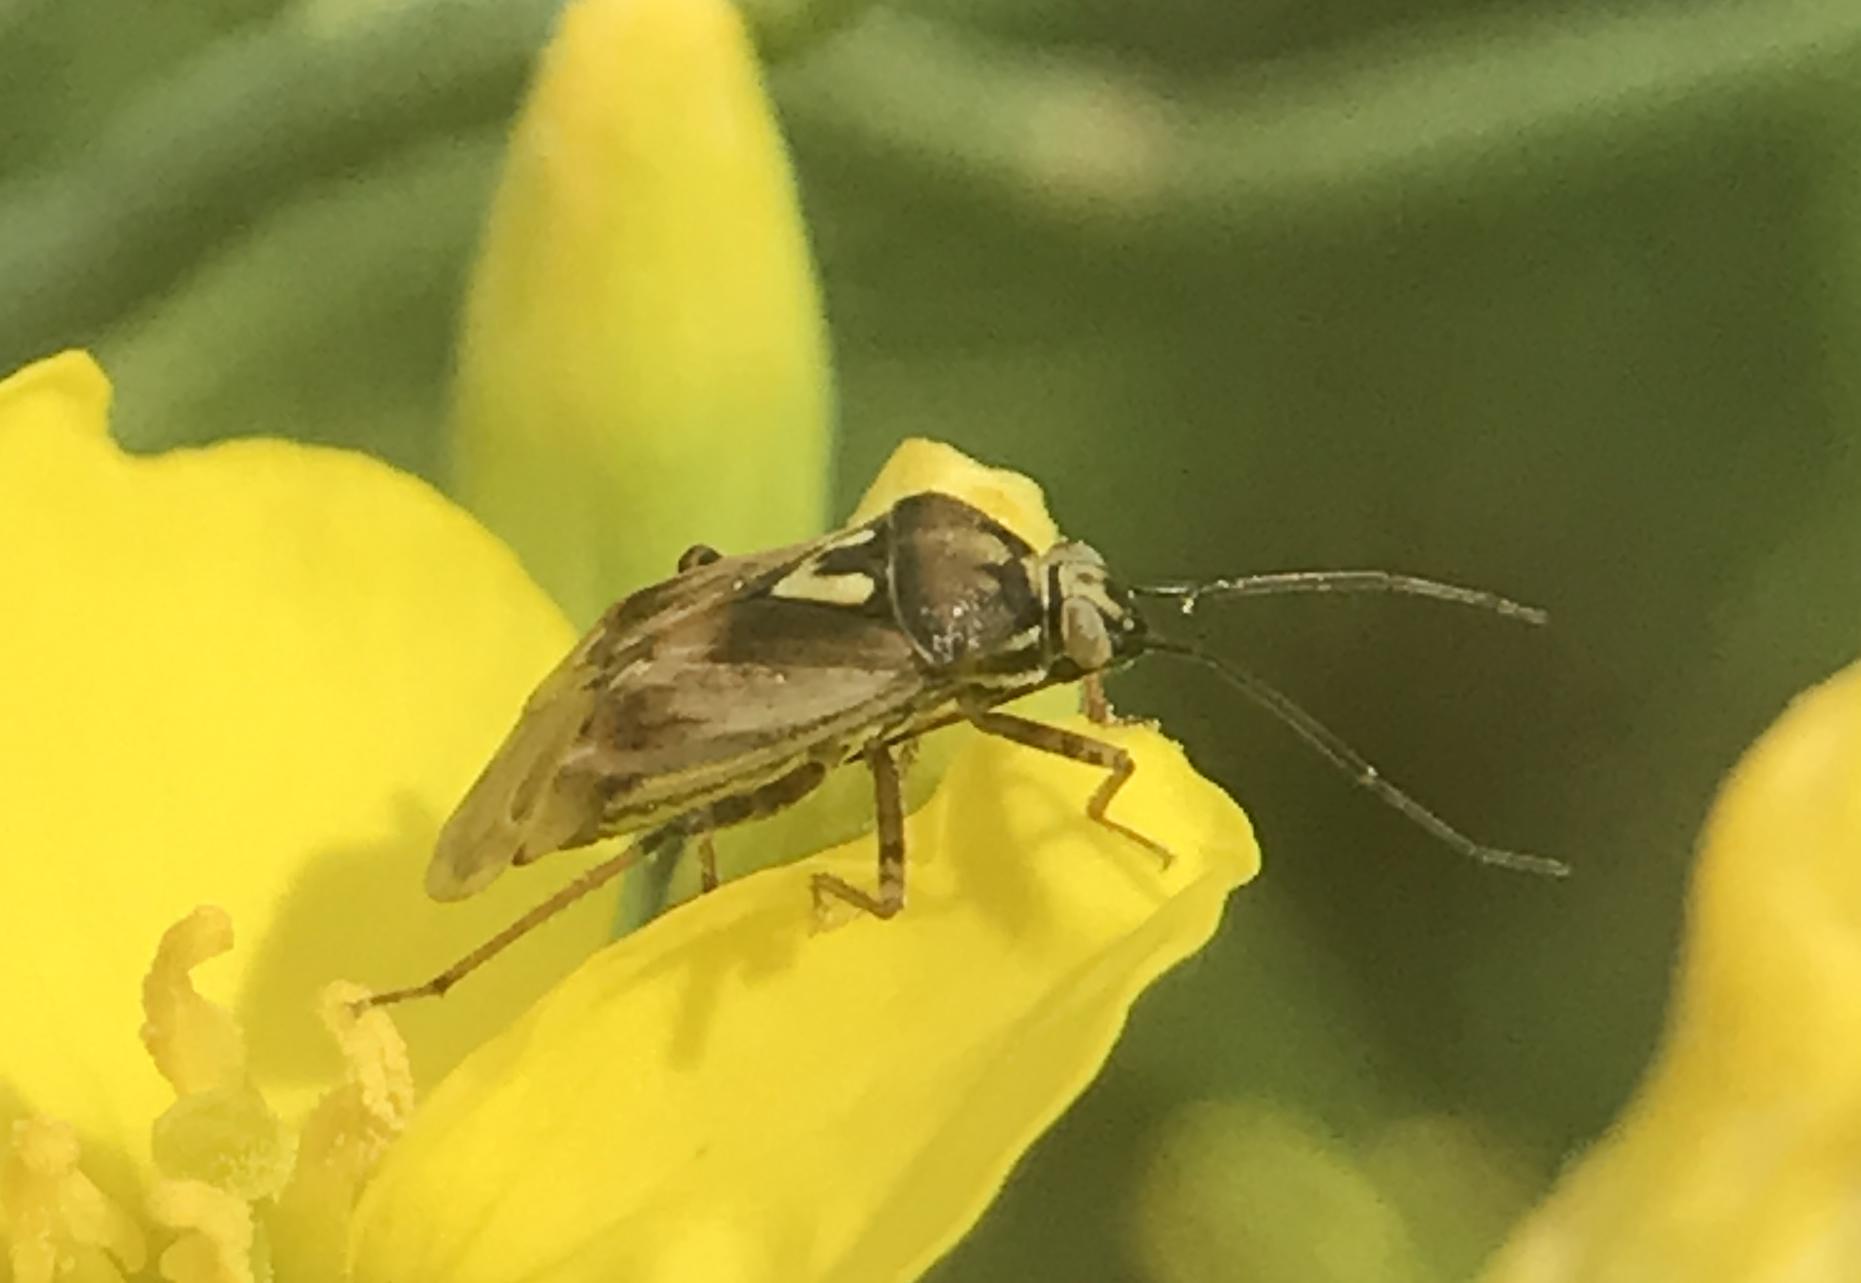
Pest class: lygus_bug